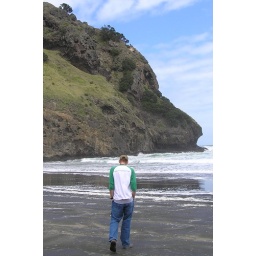
Me on the black sand beach in Piha